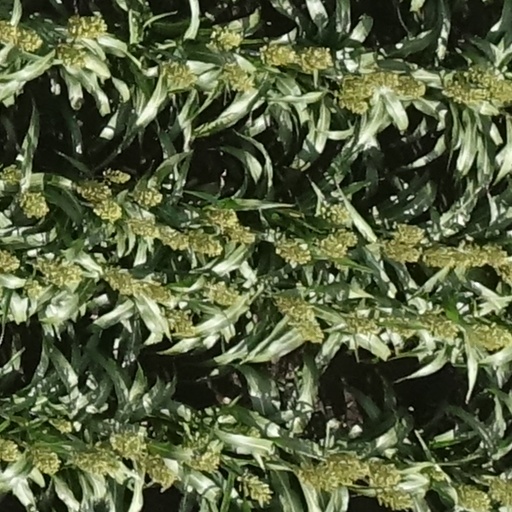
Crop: sorghum